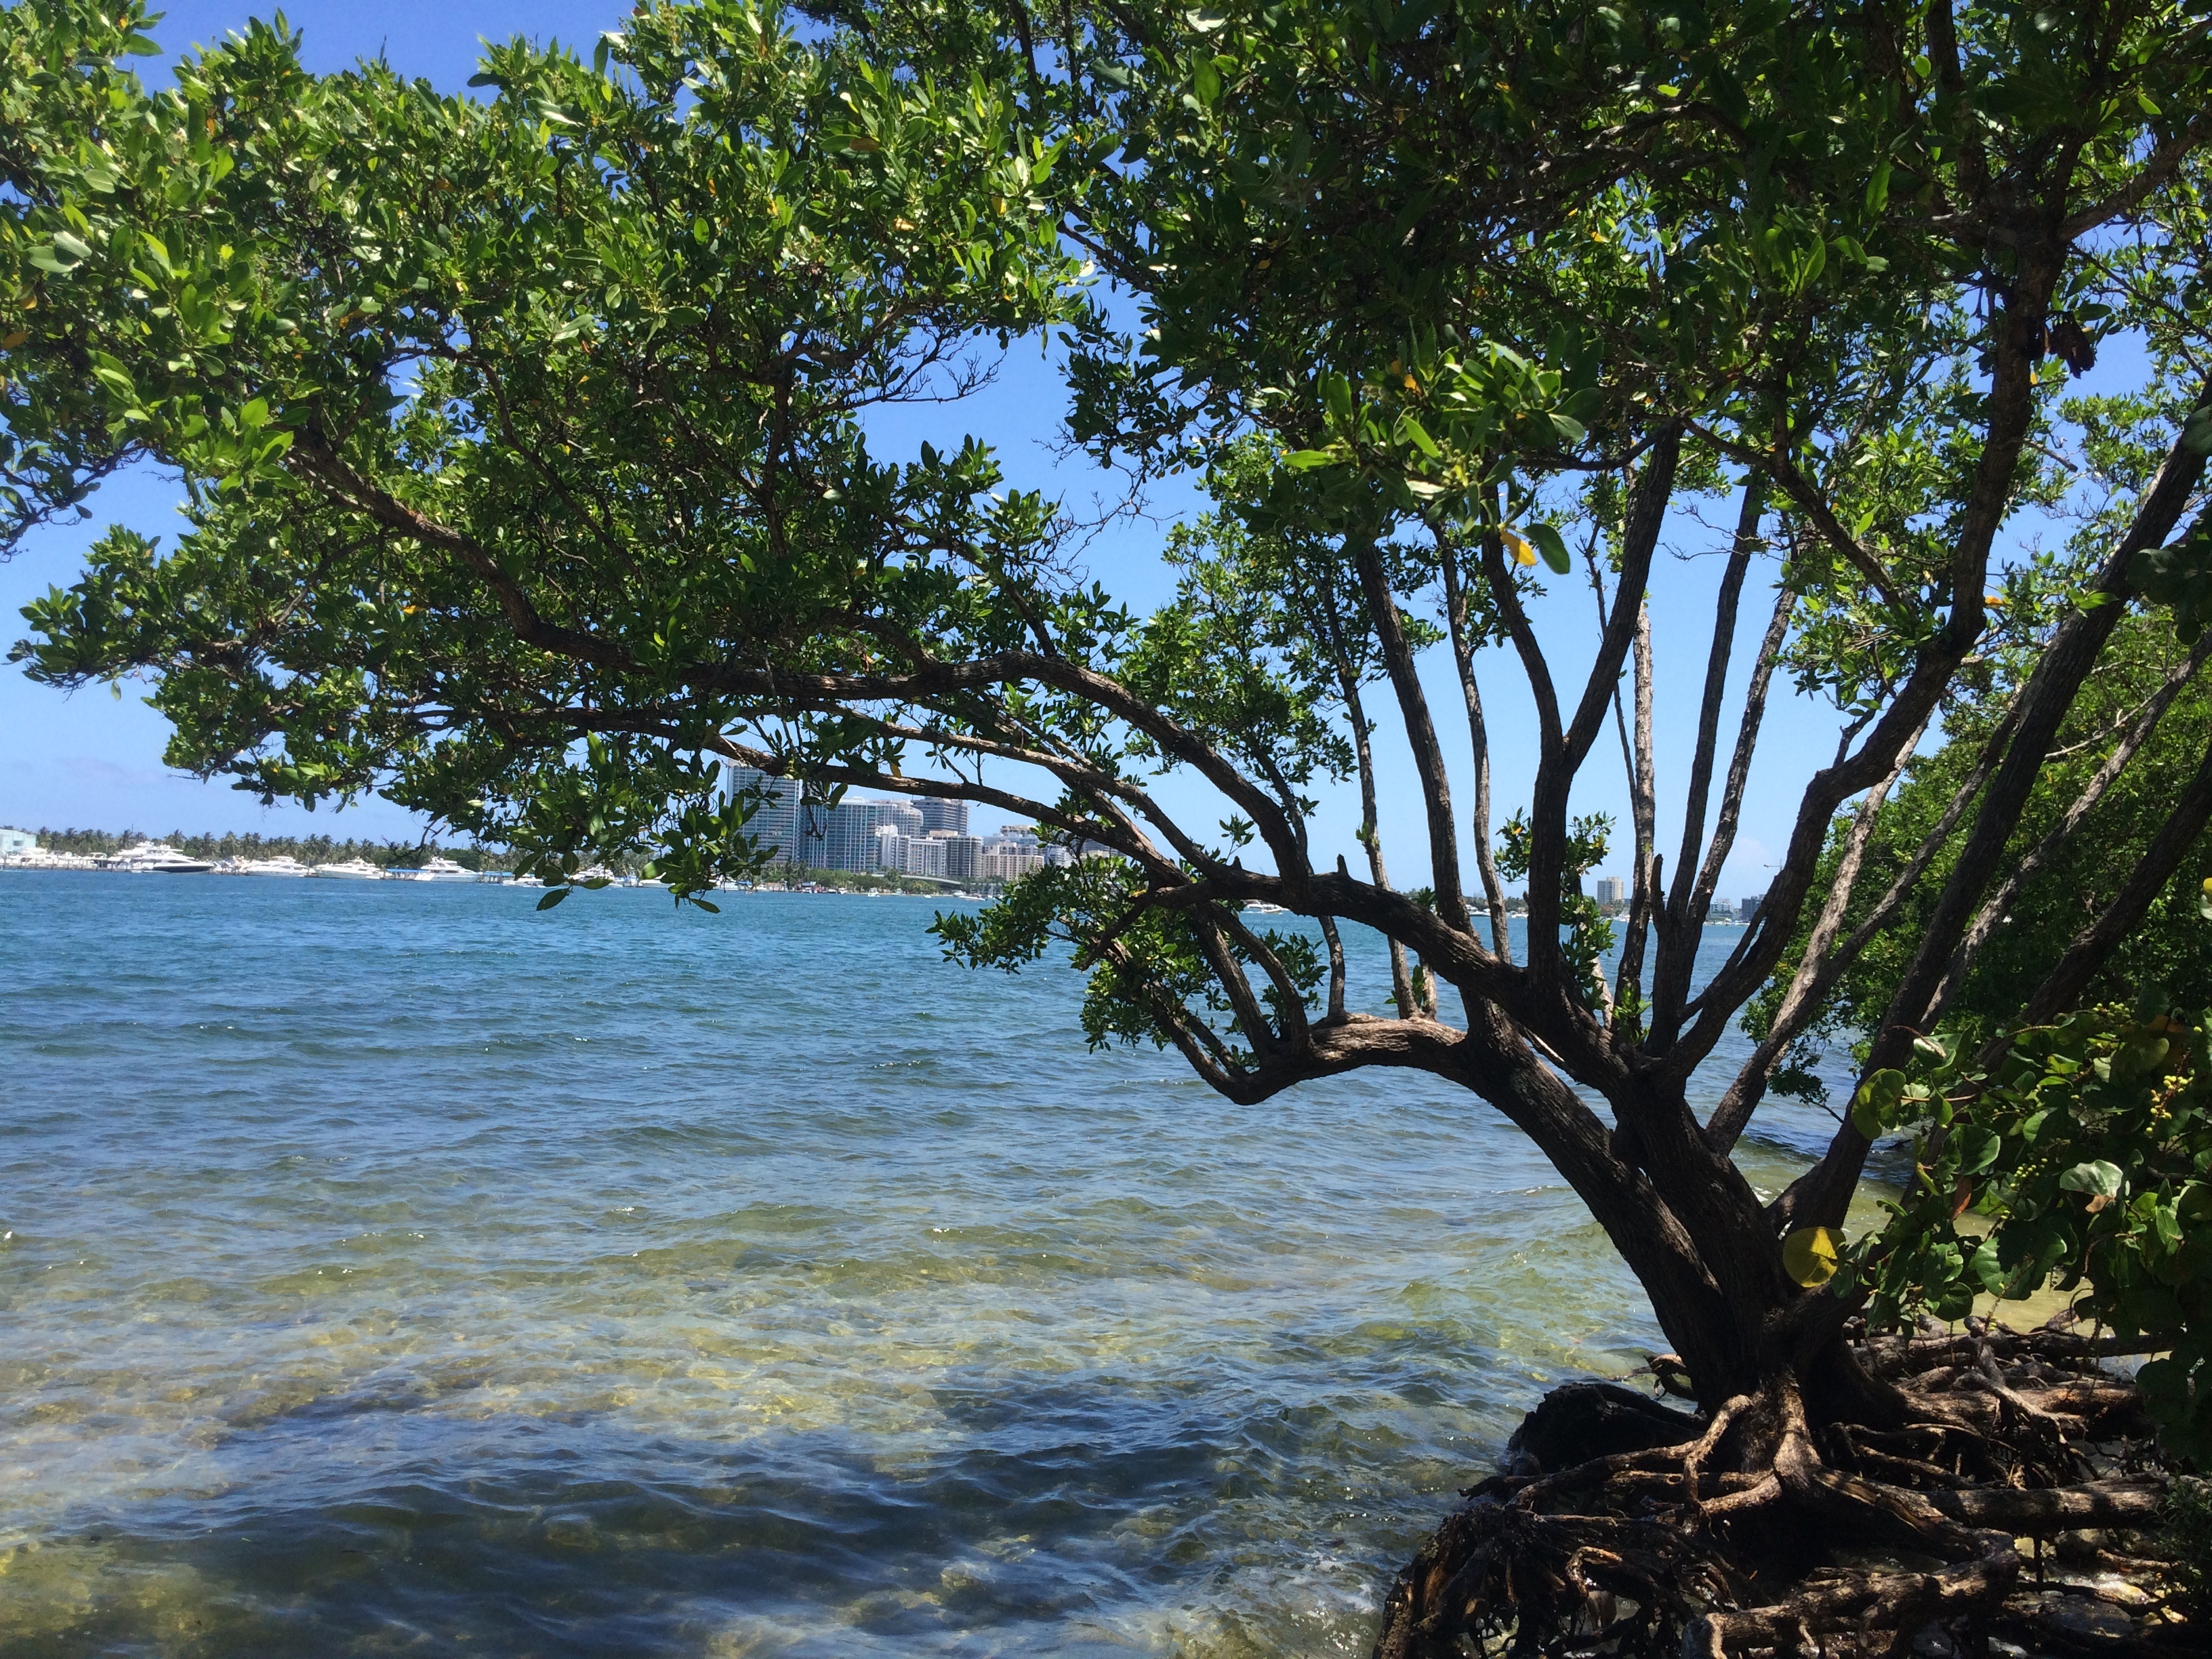
sea, coast, tree, branch, plant, flower, river, body of water, vegetation, habitat, woody plant